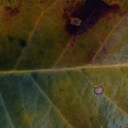
Label: Cerscospora